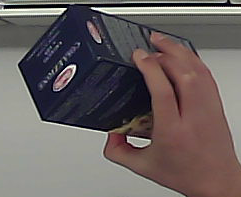
Product: barilla_lasagne